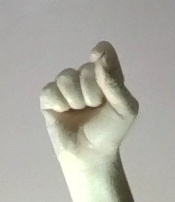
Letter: fa